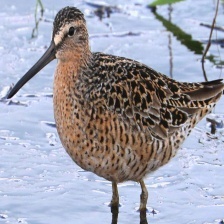
Species: SHORT BILLED DOWITCHER
Scientific name: LIMNODROMUS GRISEUS